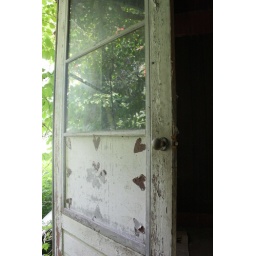
plant covered house in medina